Staveley Town railway station

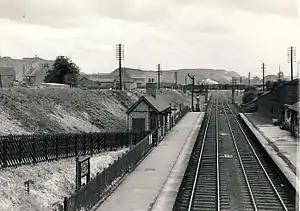
The station in 1956

Staveley Town is a disused railway station in Staveley, Derbyshire in England.